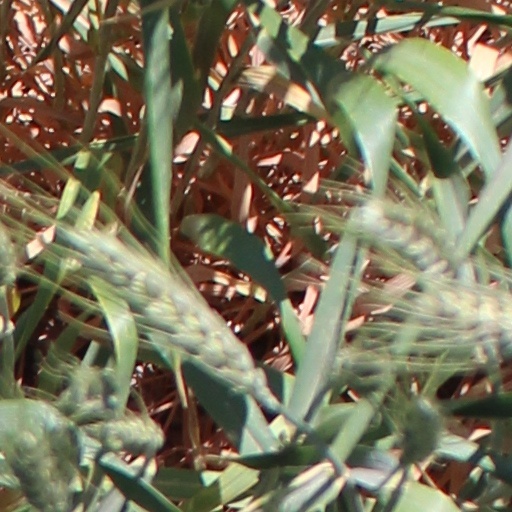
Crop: wheat